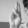
ASL letter: U